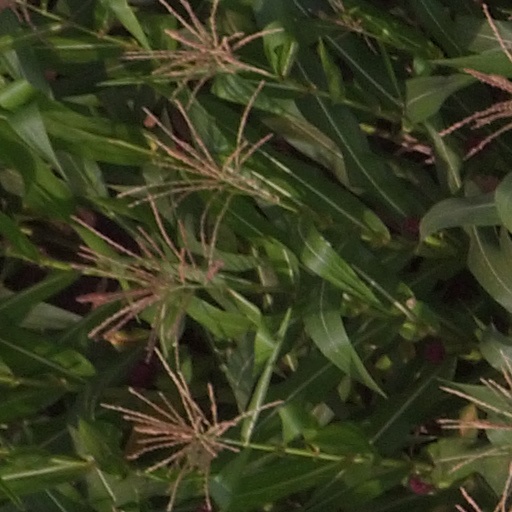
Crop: maize; corn